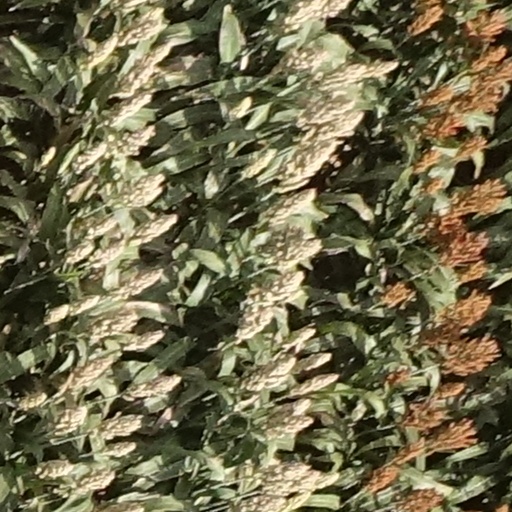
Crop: sorghum